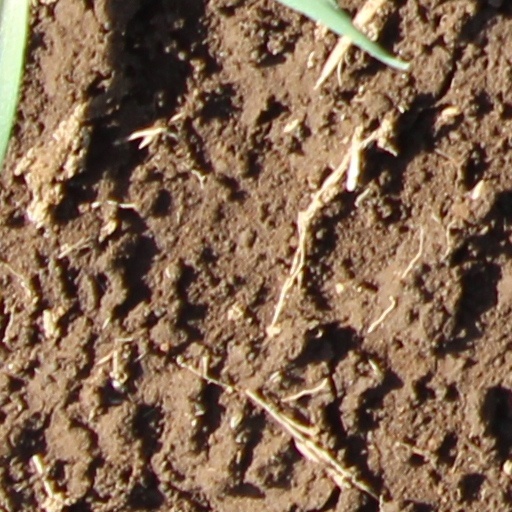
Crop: wheat